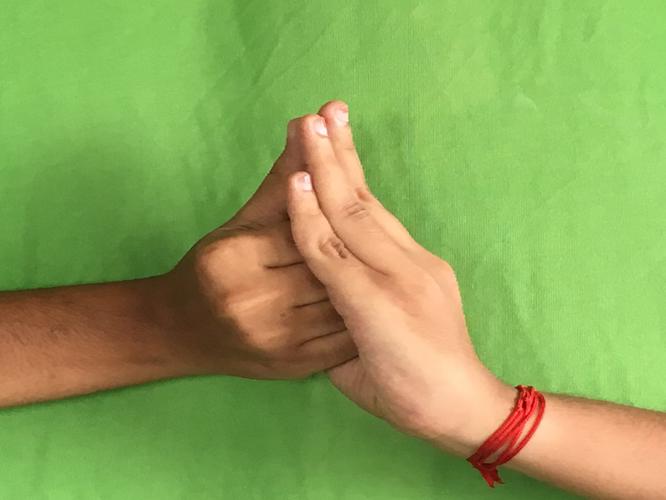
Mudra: Shanka
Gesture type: double_hand